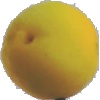
Label: Peach 2